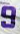
Number: 9